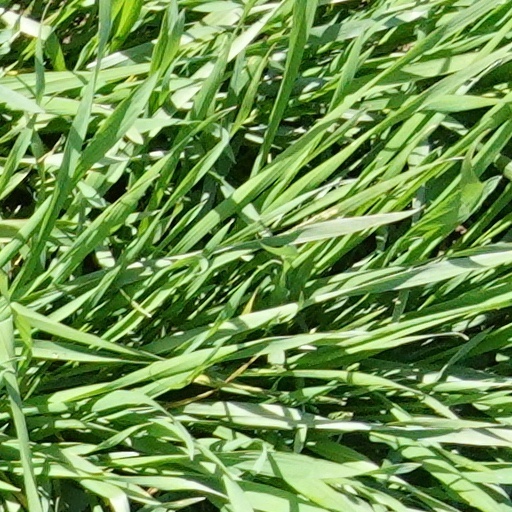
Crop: wheat